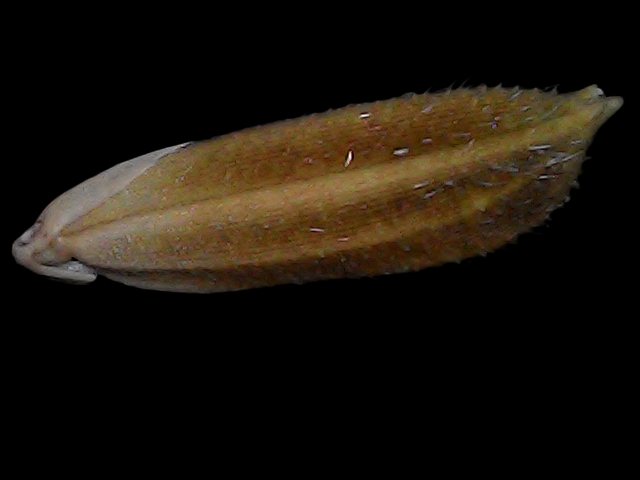
Rice variety: Bd56